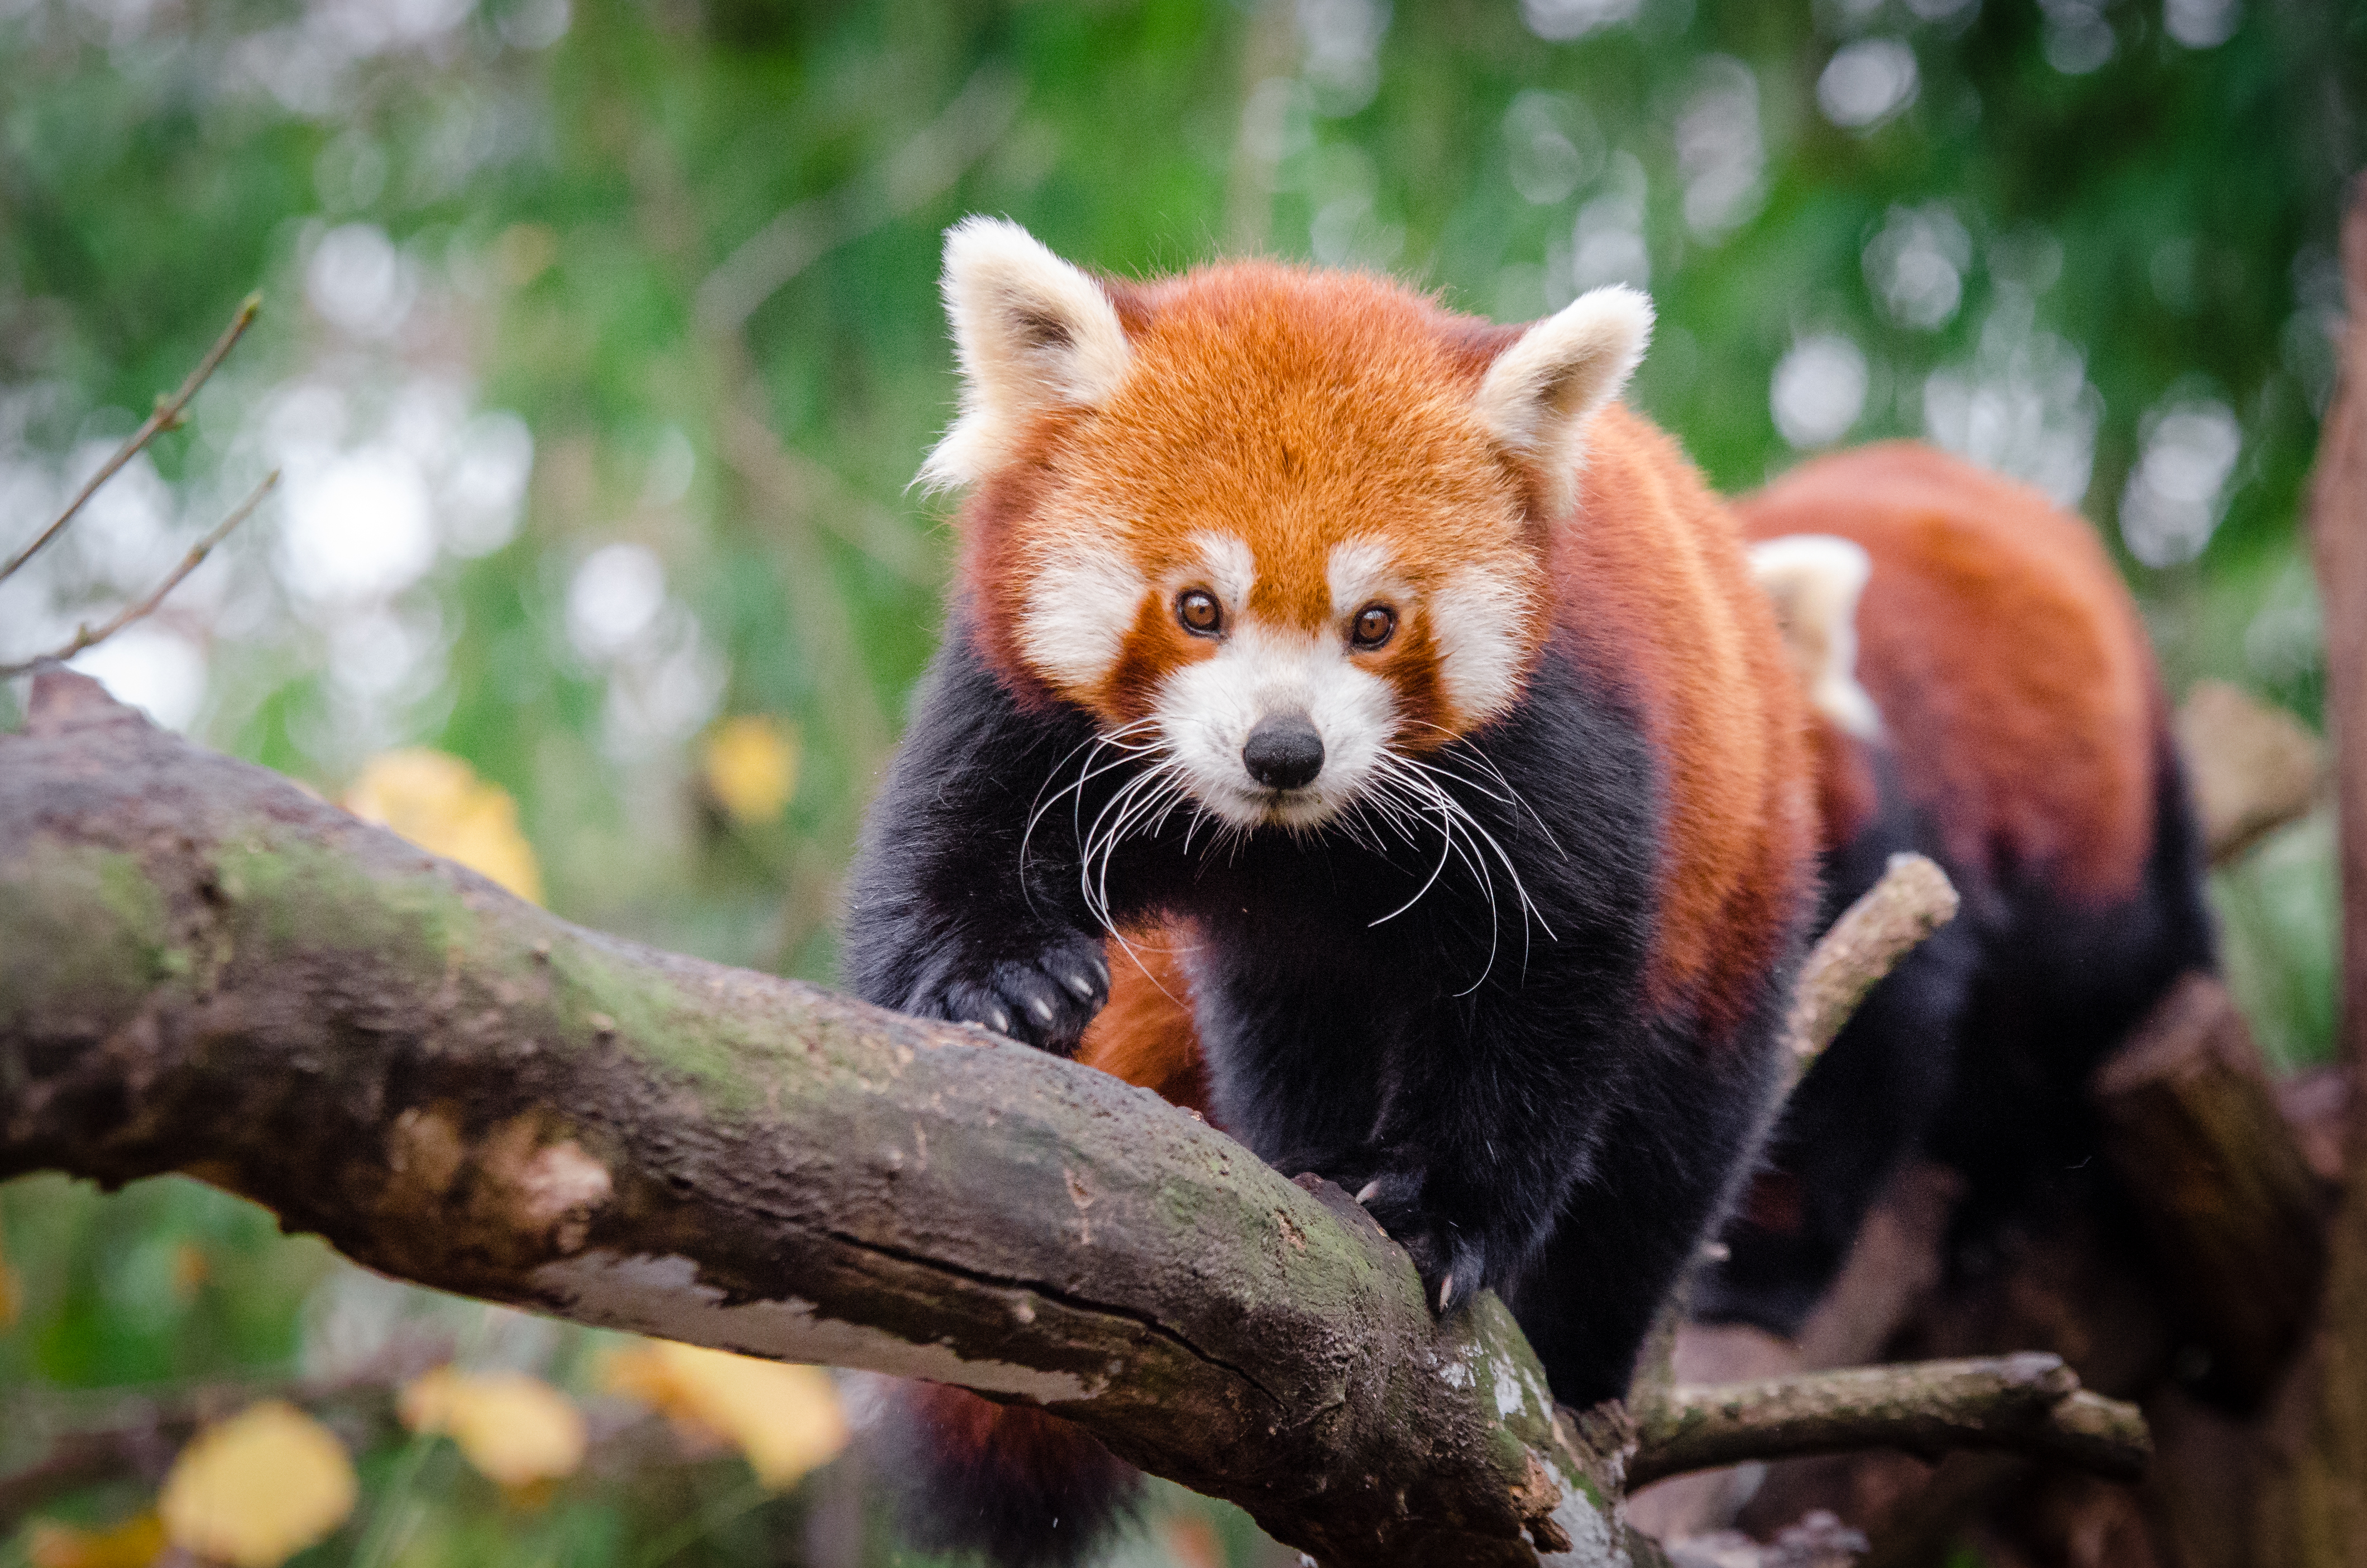
tree, nature, bokeh, blur, field, vintage, sweet, feet, animal, cute, female, wildlife, zoo, fur, orange, young, spring, green, high, red, foot, mammal, nikon, fauna, red panda, panda, 2015, face, nose, paw, tail, animals, ears, endangered, vertebrate, germany, deutschland, natur, paws, tier, depth, iso, depthoffield, fell, gesicht, baum, adorable, bamboo, d7000, roter, kleiner, niedlich, sues, suess, species, bedrohte, tierart, tierpark, weiblich, jungtier, jung, ohren, schwanz, nase, bedroht, ailurus, fulgens, mozilla, firefox, wochenende, weekend, fr hling, gr n, s s